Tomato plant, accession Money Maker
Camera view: tilt-top (135 deg); turntable rotation: 120 degrees
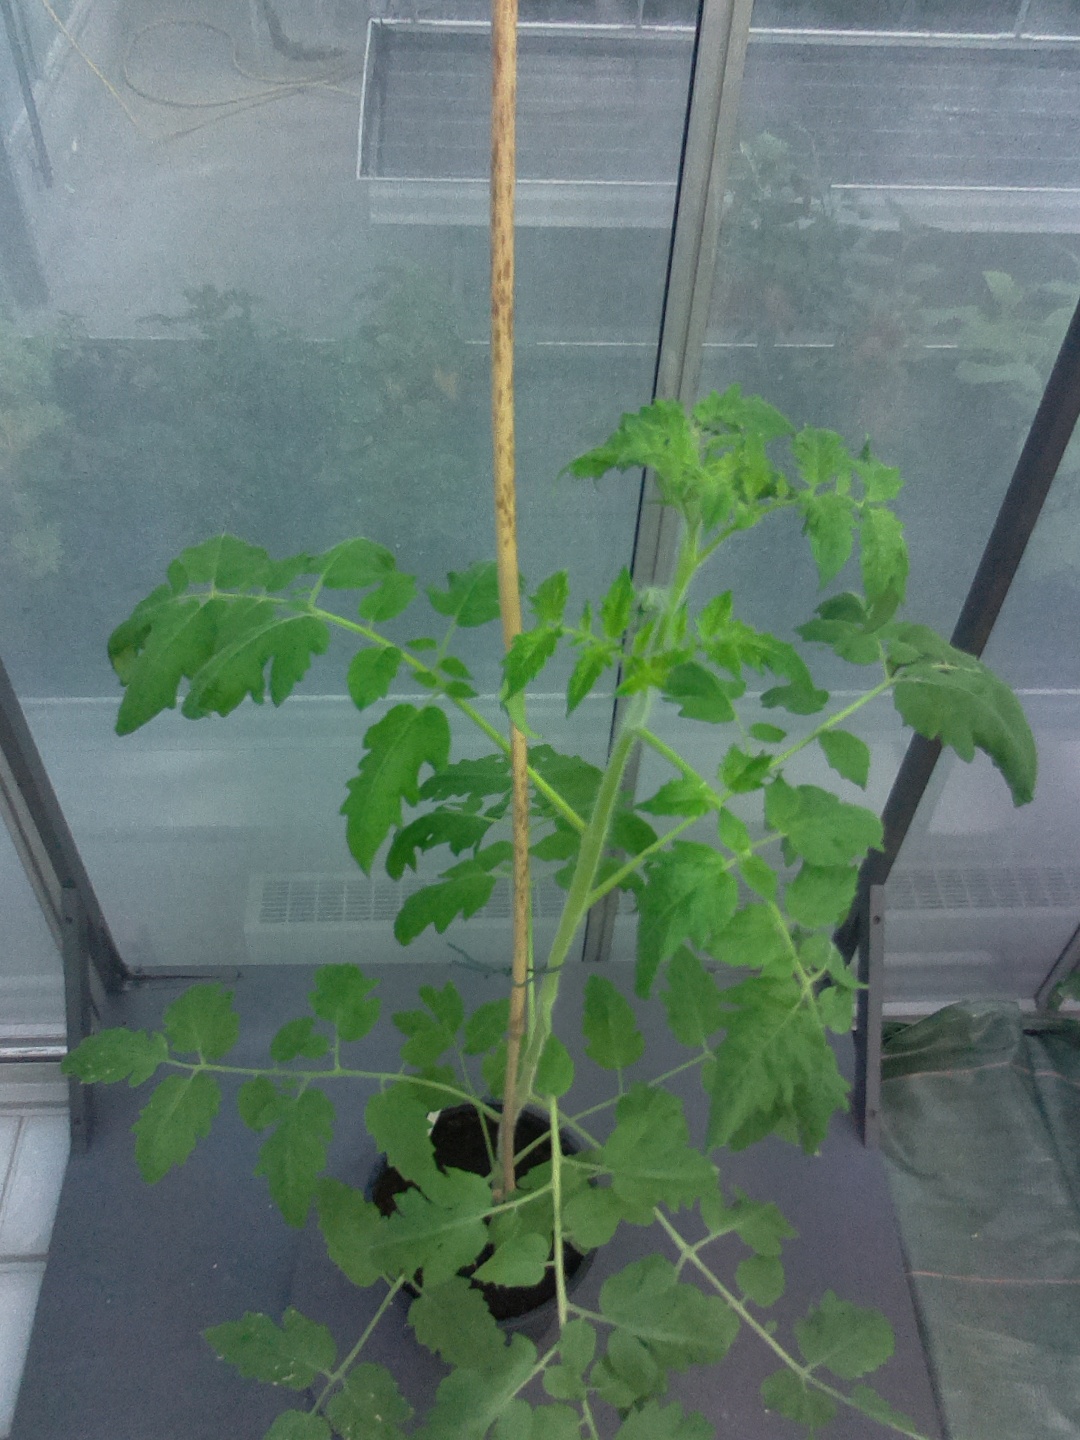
BBCH growth stage 54: 4 inflorescences visible